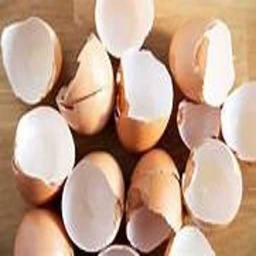
Label: eggshells